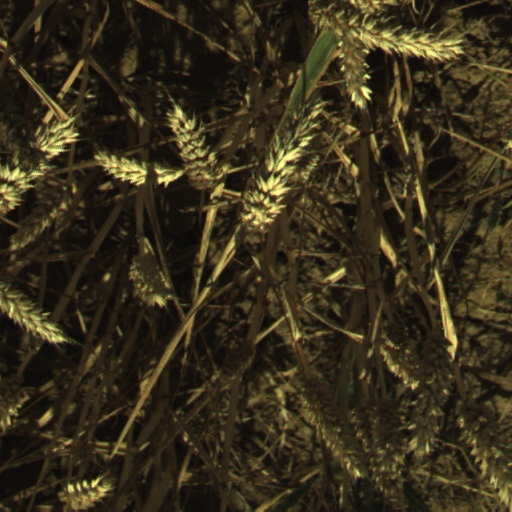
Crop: wheat